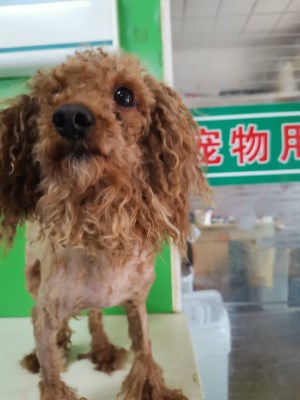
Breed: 7449-n000128-teddy